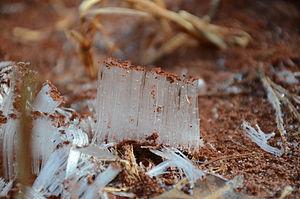
Les pipkrakes ou aiguilles de glace sont des cristaux de glace, longs de quelques millimètres à quelques centimètres, qui se développent perpendiculairement sous la surface du sol quand la température de l'air est négative. Ils sont caractéristiques des environnements périglaciaires humides mais peuvent se développer dans tous les sols soumis au gel.